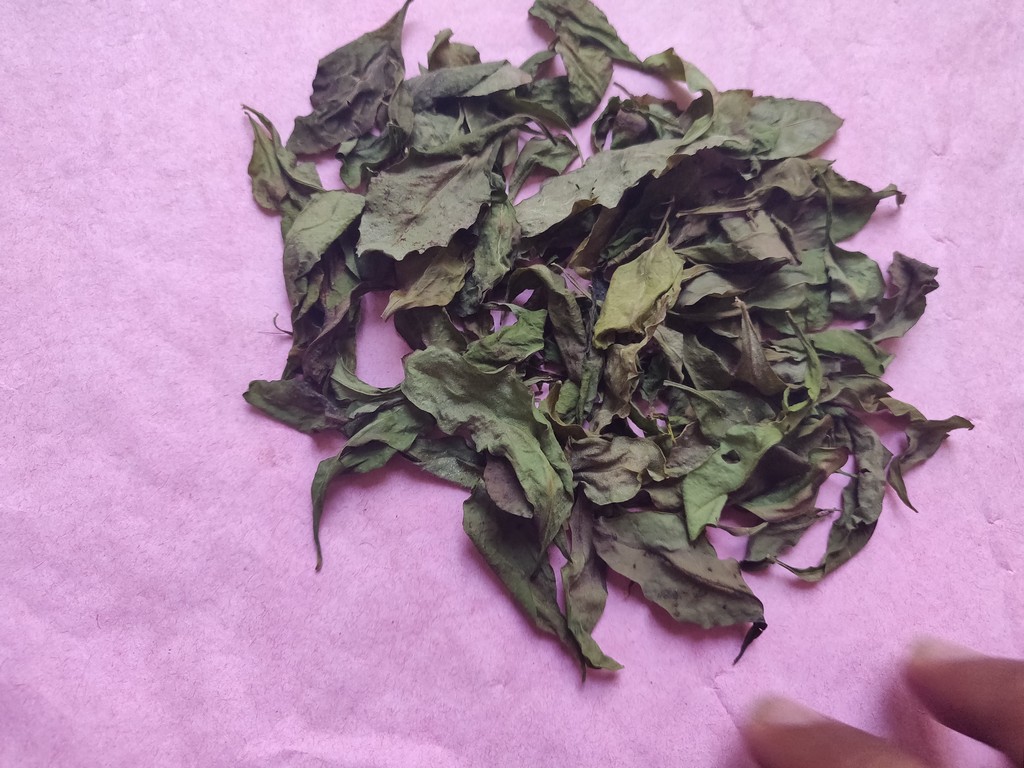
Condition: Dried
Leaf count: multiple
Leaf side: unknown